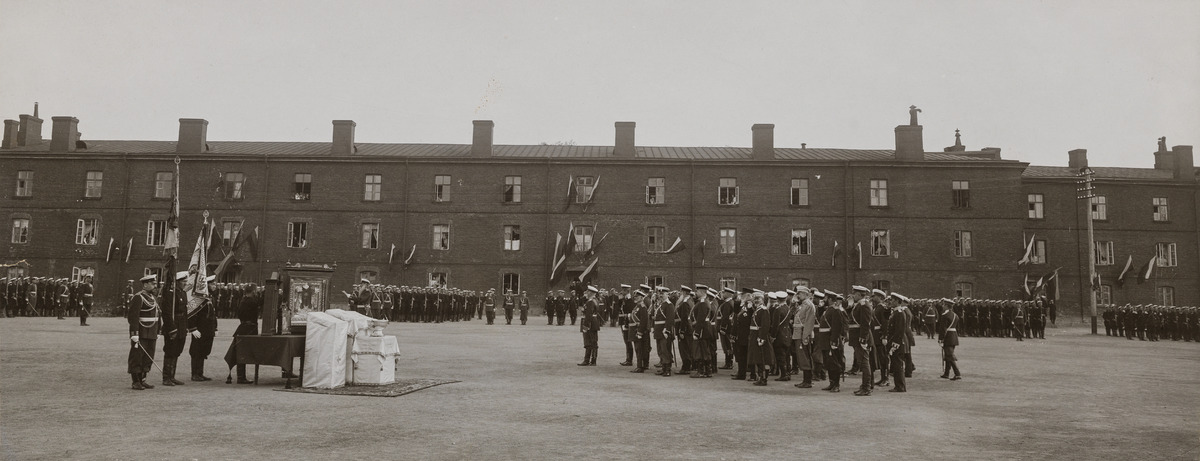
Ortodoksinen kenttäjumalanpalvelus Viaporin venäläisen varuskunnan 100-vuotisjuhlallisuuksien yhteydessä Aleksanteri Nevskin kirkon ja Bjelken kasarmin välisellä paraatikentällä
sisällön kuvaus: Ortodoksinen kenttäjumalanpalvelus Viaporin venäläisen varuskunnan 100-vuotisjuhlallisuuksien yhteydessä Aleksanteri Nevskin kirkon ja Bjelken kasarmin välisellä paraatikentällä. mustavalkoinen
Ajankohta: kuvausaika 1908
Paikka: Suomi, Uusimaa, Helsinki, Suomenlinna Helsinki, Iso Mustasaari
Aiheet: ortodoksinen kirkko, venäläiset, venäläisyys, papisto, juhlapäivät, varuskunnat, kasarmit, sotilaat